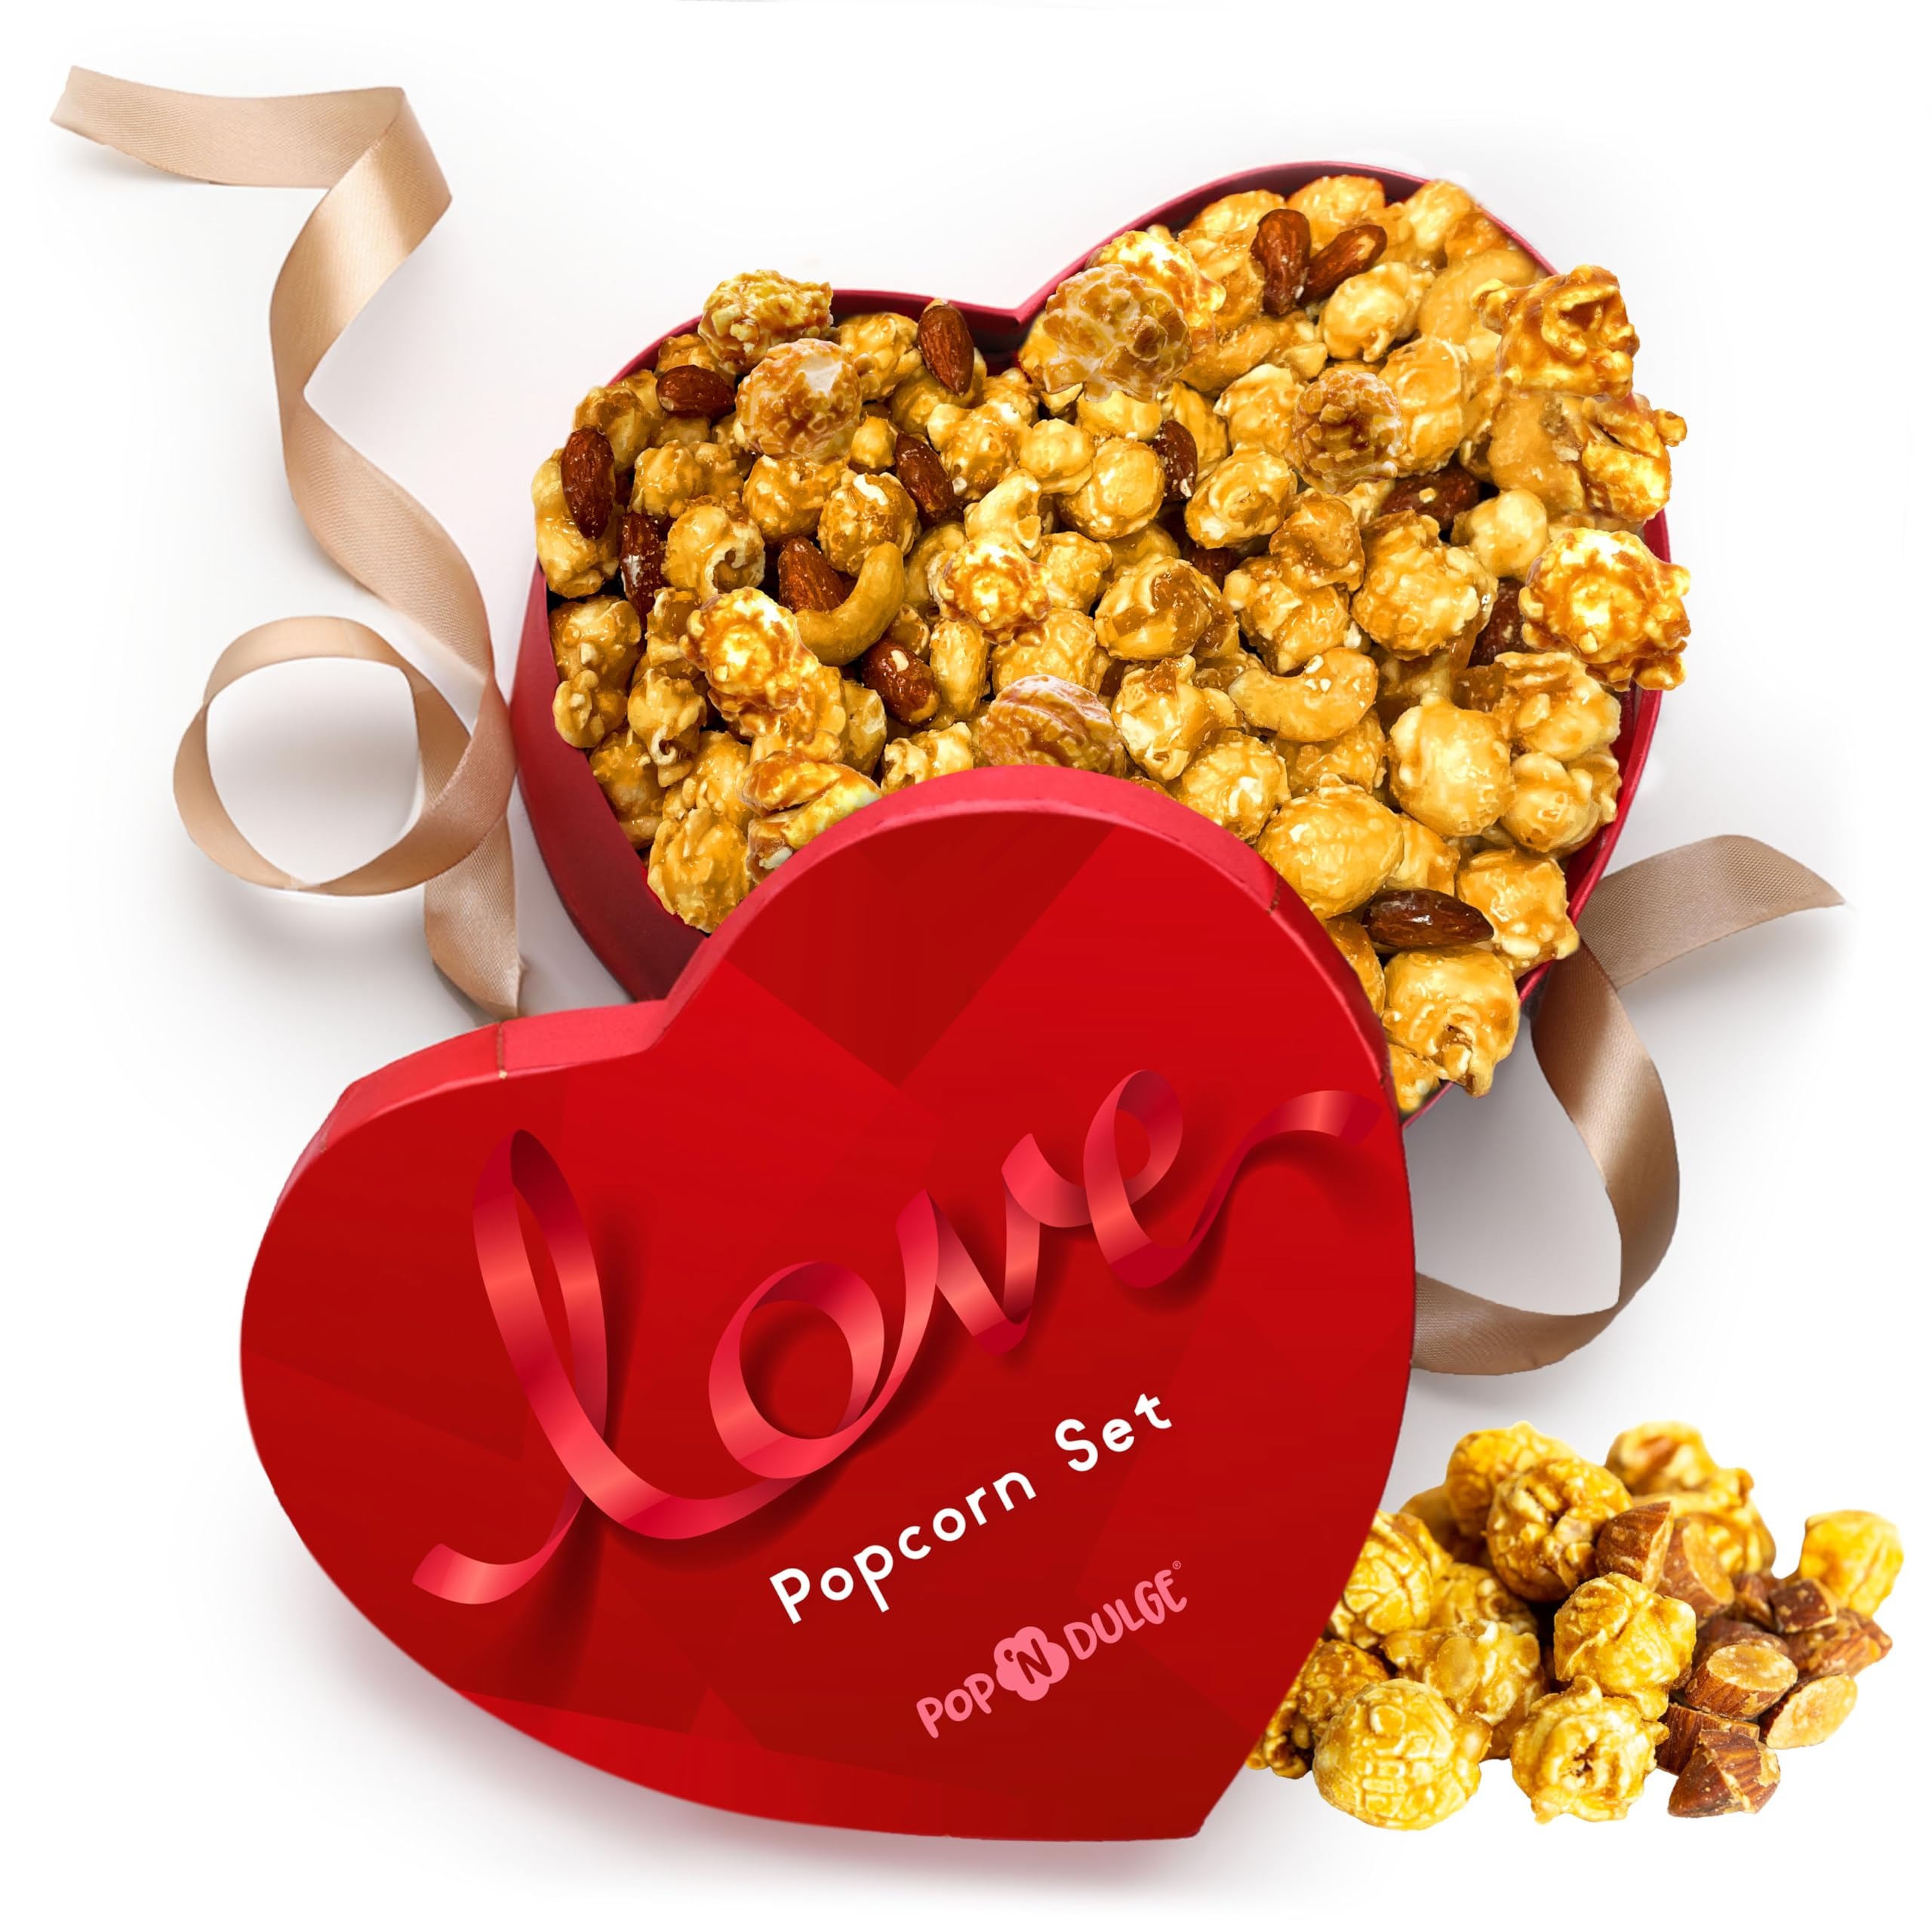
Item Name: Valentines Gifts Gourmet Popcorn Gift Set For Women, Gift for Her in Heart-Shaped Box, Gluten-Free Caramel Popcorn with Candied Nuts, Kosher
Bullet Point 1: VALENTINES DAY GIFTS: Say “I love you” with a special Valentines gift for her. Whether it’s for a sister, mother, daughter, or significant other, everyone will love our gluten-free gourmet caramel popcorn Gift Basket for Families with mixed nuts gift. Why give ordinary Valentines Day chocolates when you can give extraordinary Valentines Day popcorn gifts?
Bullet Point 2: DELICIOUS POPCORN WITH NUTS GIFT SET: This is caramel corn like you’ve never had before. Bursting with flavors of butterscotch, toffee, and vanilla, along with candied almonds, cashews, and pecans, this sweet and crunchy gourmet popcorn gift set with nuts will satisfy any sweet tooth, and make the perfect Valentines day gift.
Bullet Point 3: HEART-SHAPED BOX: Each popcorn gift set comes beautifully packaged in a ready-to-give heart-shaped box. And because we specialize in the best food gifts, we take great care to seal our gourmet popcorn on the inside, so you can be sure it’s fresh and delicious.
Bullet Point 4: GIFT BASKET FOR FAMILIES: Show a family how much you care when you give them a sweet food gift for valentines day. Each box is packed with crunchy caramel-coated popcorn clusters and dotted with candied mixed nuts.
Bullet Point 5: FAMILY-OWNED AND MADE IN THE USA: Pop ‘N Dulge is a small family-owned business based in New York. We work diligently with farms in the USA to source only the best kernels. This exceptional gourmet caramel corn with nuts is meticulously crafted to ensure every bite bursts with flavor.
Product Description: Bursting with butterscotch, vanilla, and toffee flavor, each heart-shaped Valentines gift box is packed with sweet, crunchy caramel corn and mixed with candied nuts. Now it’s easier than ever to give sweet Valentines day gifts for her or someone special. This indulgent caramel popcorn with nuts gift basket is the perfect way to say “I’m nuts about you.”
Value: 6.0
Unit: Ounce

Price: 9.99